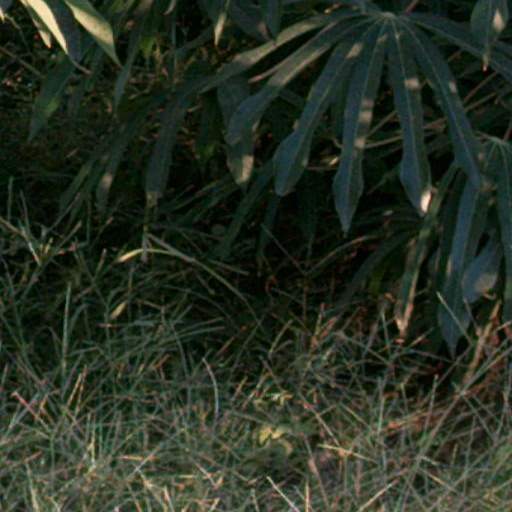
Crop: cassava